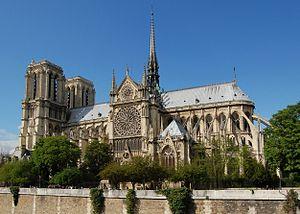
La cathédrale Notre-Dame de Paris, vue de la façade sud le long de la Seine
L'architecture de la France, ou l'architecture française regroupe un ensemble d'architectures d'origines française ou étrangère qui se sont développés au sein des territoires de la République française.